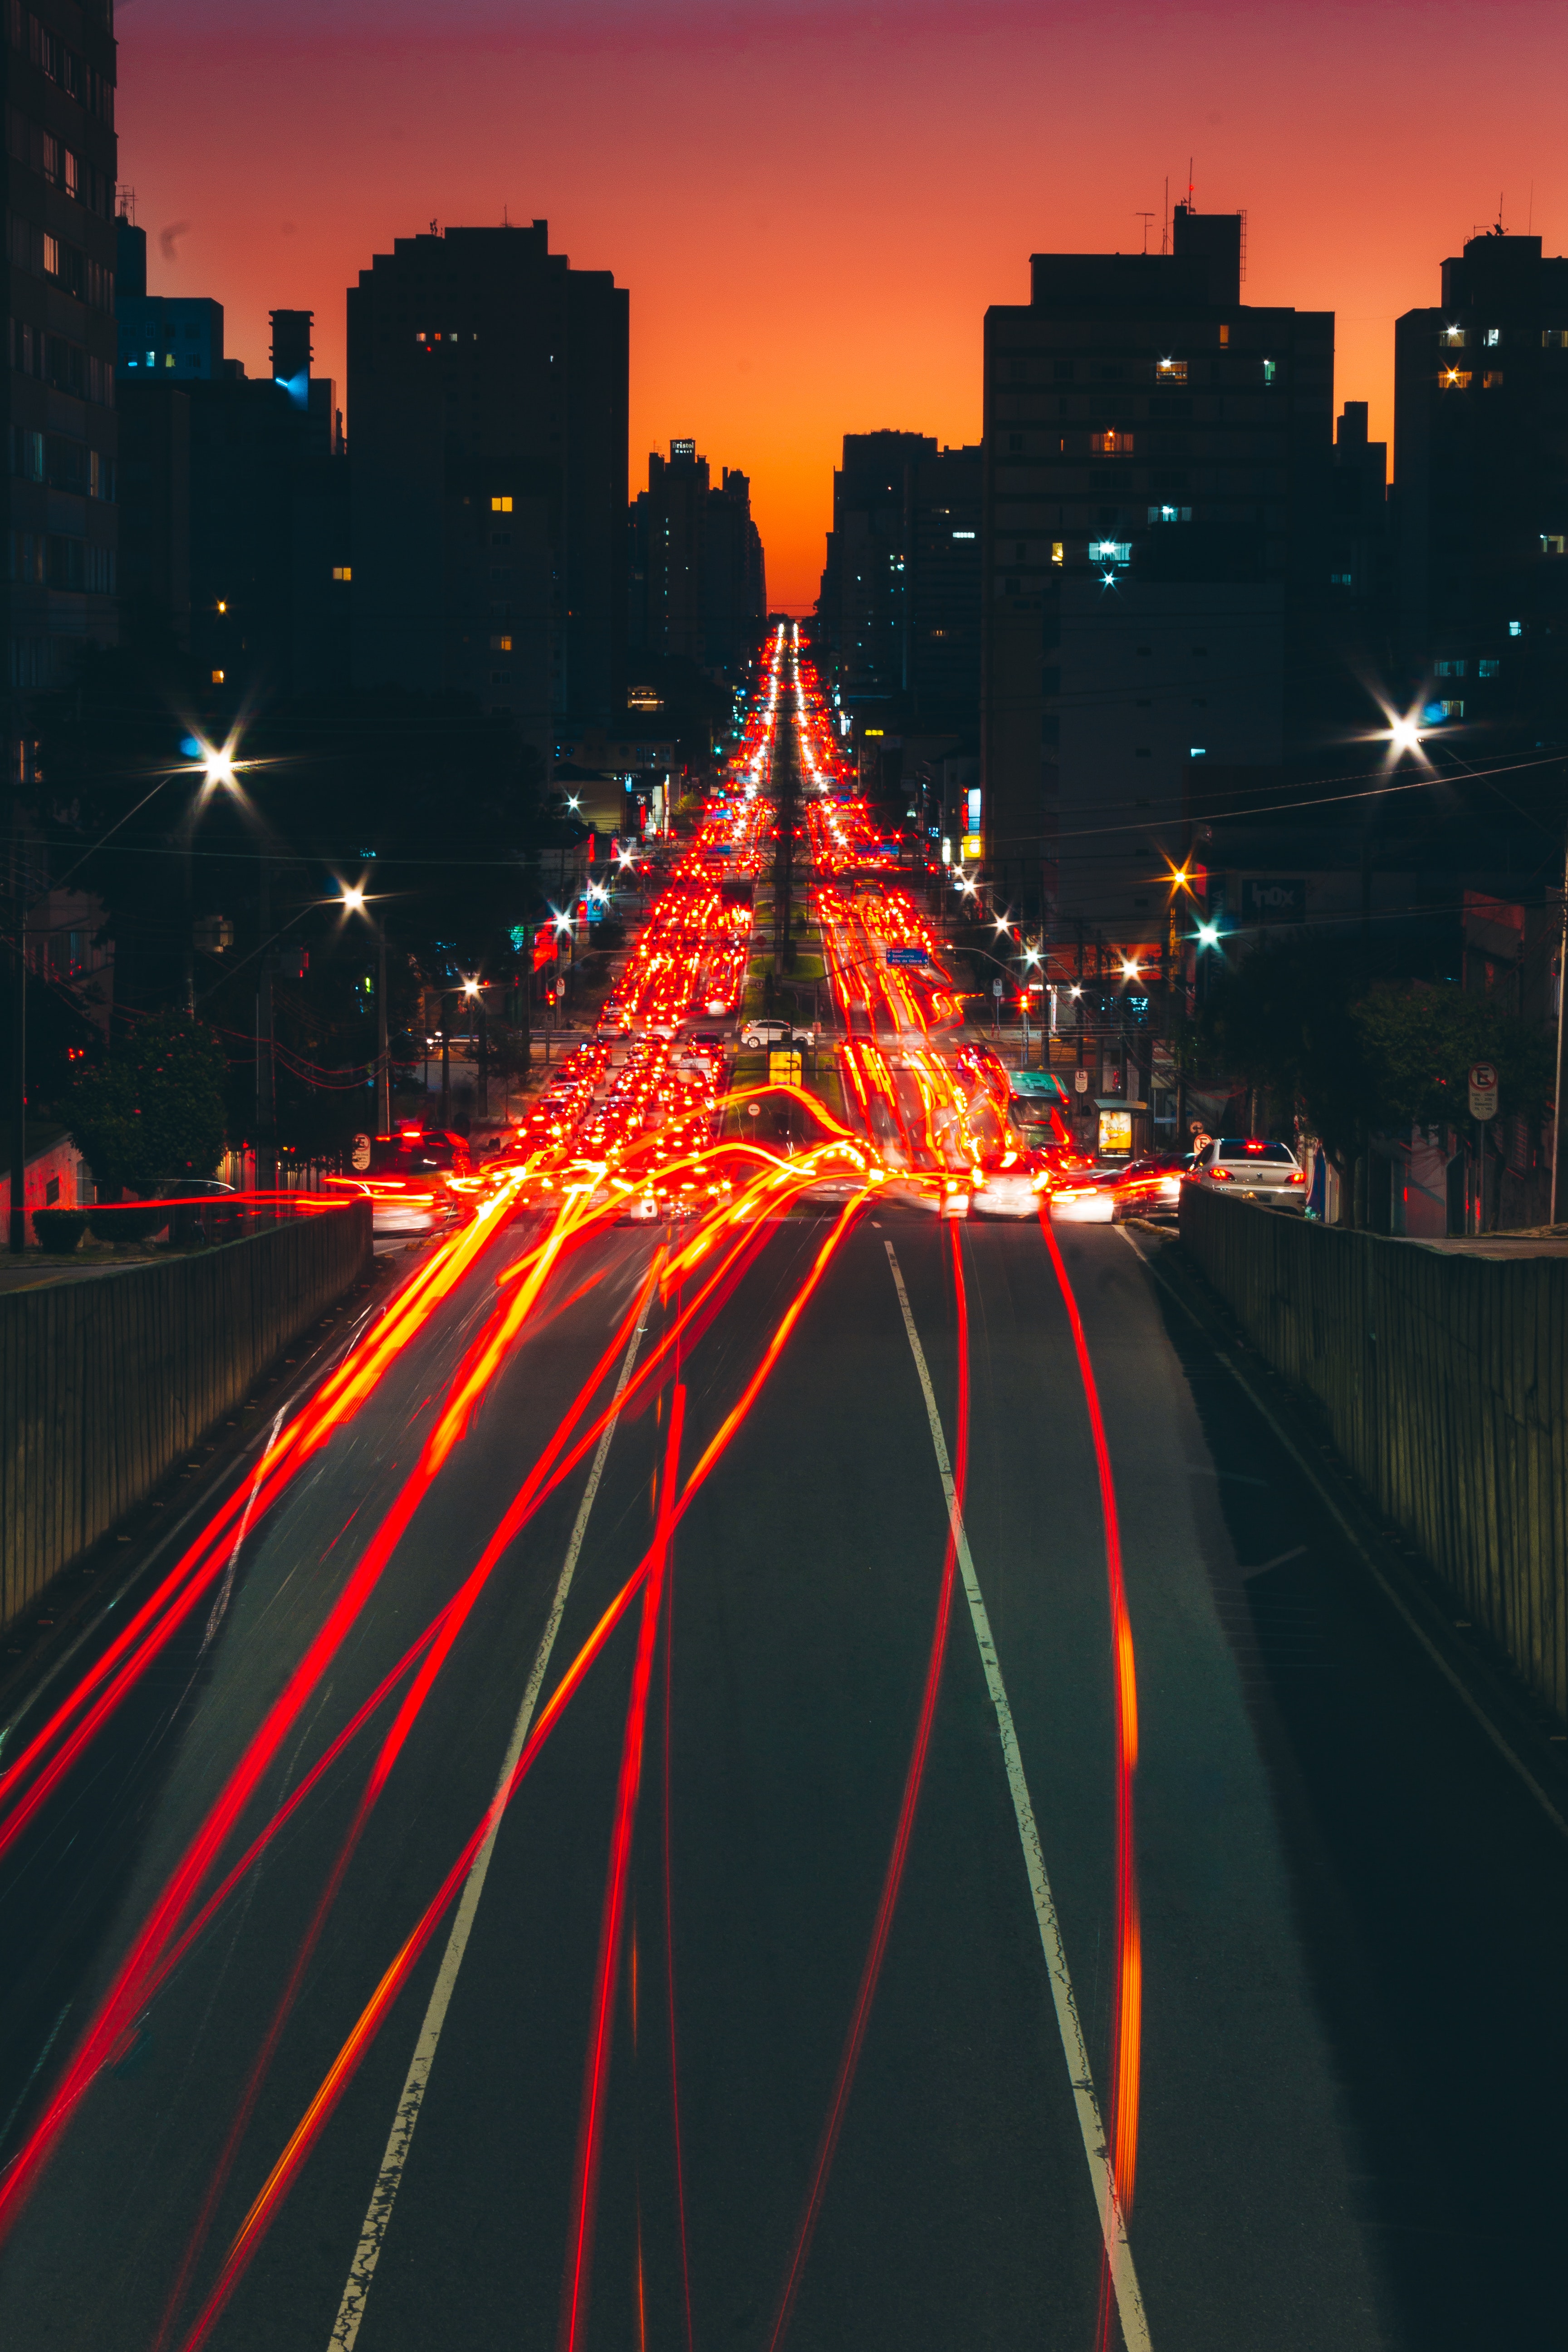
metropolitan area, red, landmark, light, metropolis, city, road, line, night, infrastructure, highway, cityscape, freeway, neon, nonbuilding structure, world